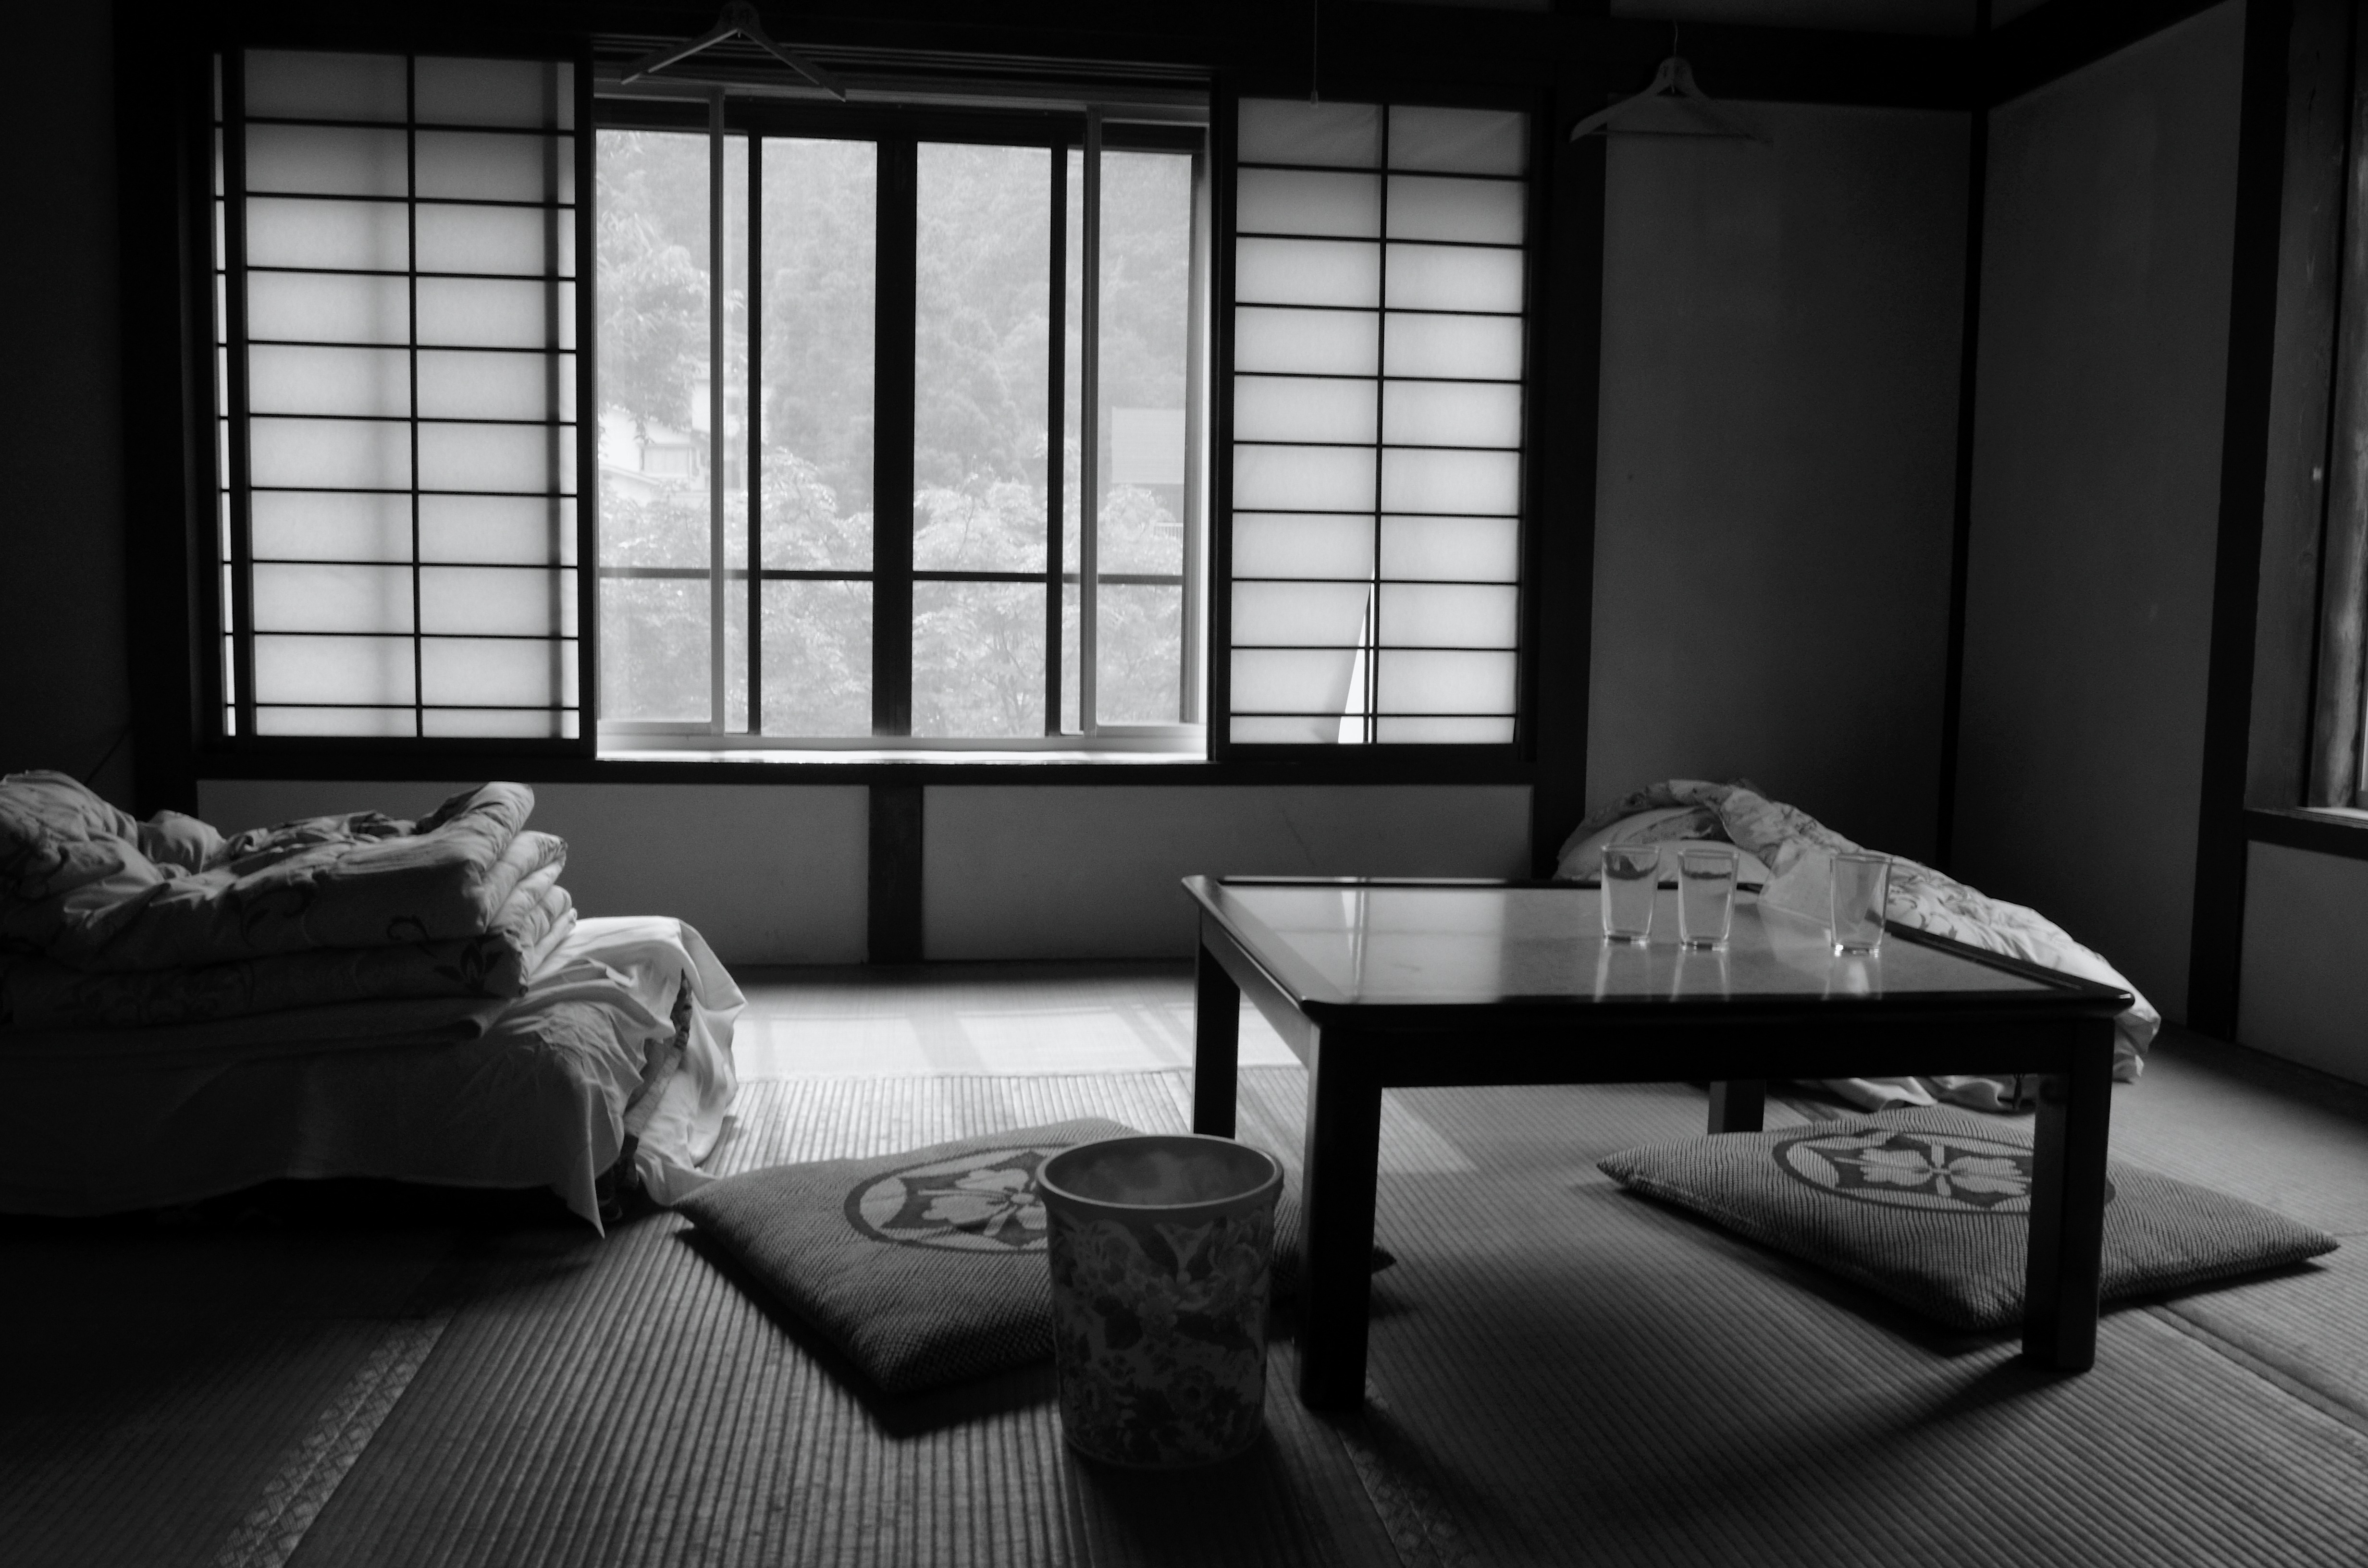
table, light, black and white, white, house, window, home, darkness, living room, black, furniture, room, monochrome, japan, lighting, interior design, design, bed and breakfast, monochrome photography, tatami mats, window covering, futon